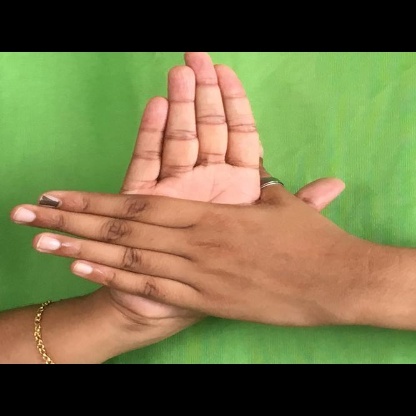
Mudra: Chakra